Hello Destroyer

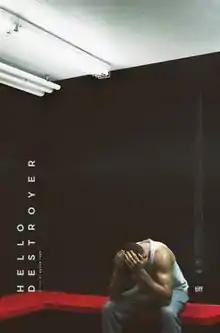
Film poster

Hello Destroyer is a 2016 Canadian drama film written and directed by Kevan Funk. It had its world premiere in the Discovery section at the 2016 Toronto International Film Festival.